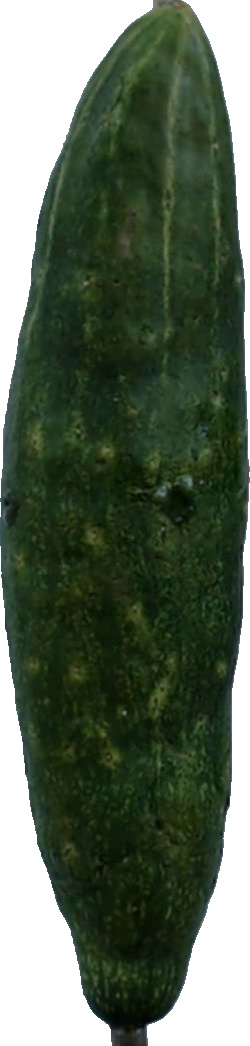
Label: cucumber_3